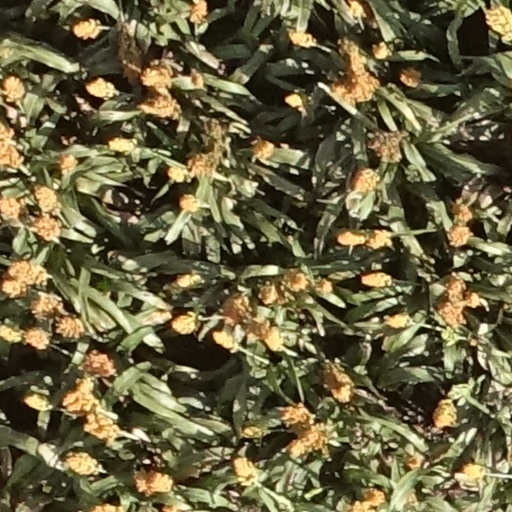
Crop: sorghum